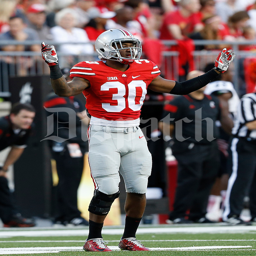
appeals to the crowd for more noise during a kickoff during the football game against american football team .